Trinidad euphonia

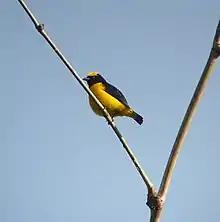
Small bird with a bright yellow belly and crown and dark blue-black back and throat perched on a diagonal dead stick

The Trinidad euphonia spends much of its time in the treetops. It is typically found in pairs or groups of up to eight. Although it seldom joins mixed-species flocks, it readily joins mobs that are harassing snakes, owls, or other predators. It is known to wander widely.